Mera-Elzab Meritum

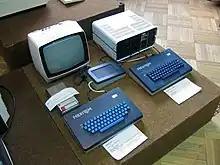
Meritum I (left) and Meritum I model 2 (right) machines, Unimor monitor.

Mera–Elzab Meritum – a family of Polish personal computers based on TRS-80 Model I with BASIC Level II. Manufactured in the 1980s by Mera–Elzab in cooperation with ITM company.